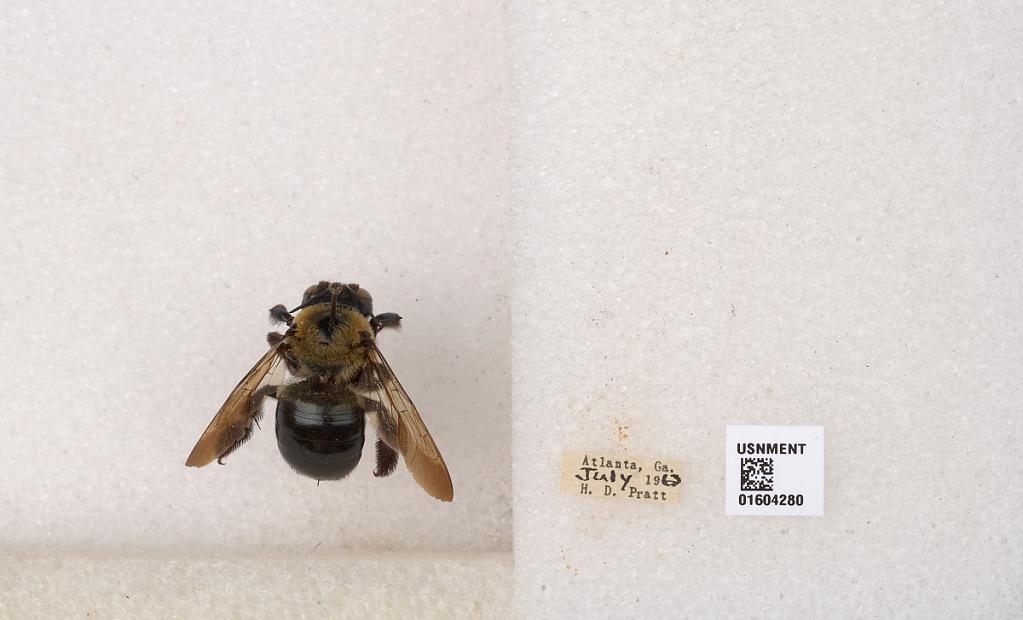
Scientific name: Xylocopa virginica (Linnaeus)
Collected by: H. Pratt
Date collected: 1963-7-1
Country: United States
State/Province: Georgia
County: Fulton
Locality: Atlanta
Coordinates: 33.749, -84.388